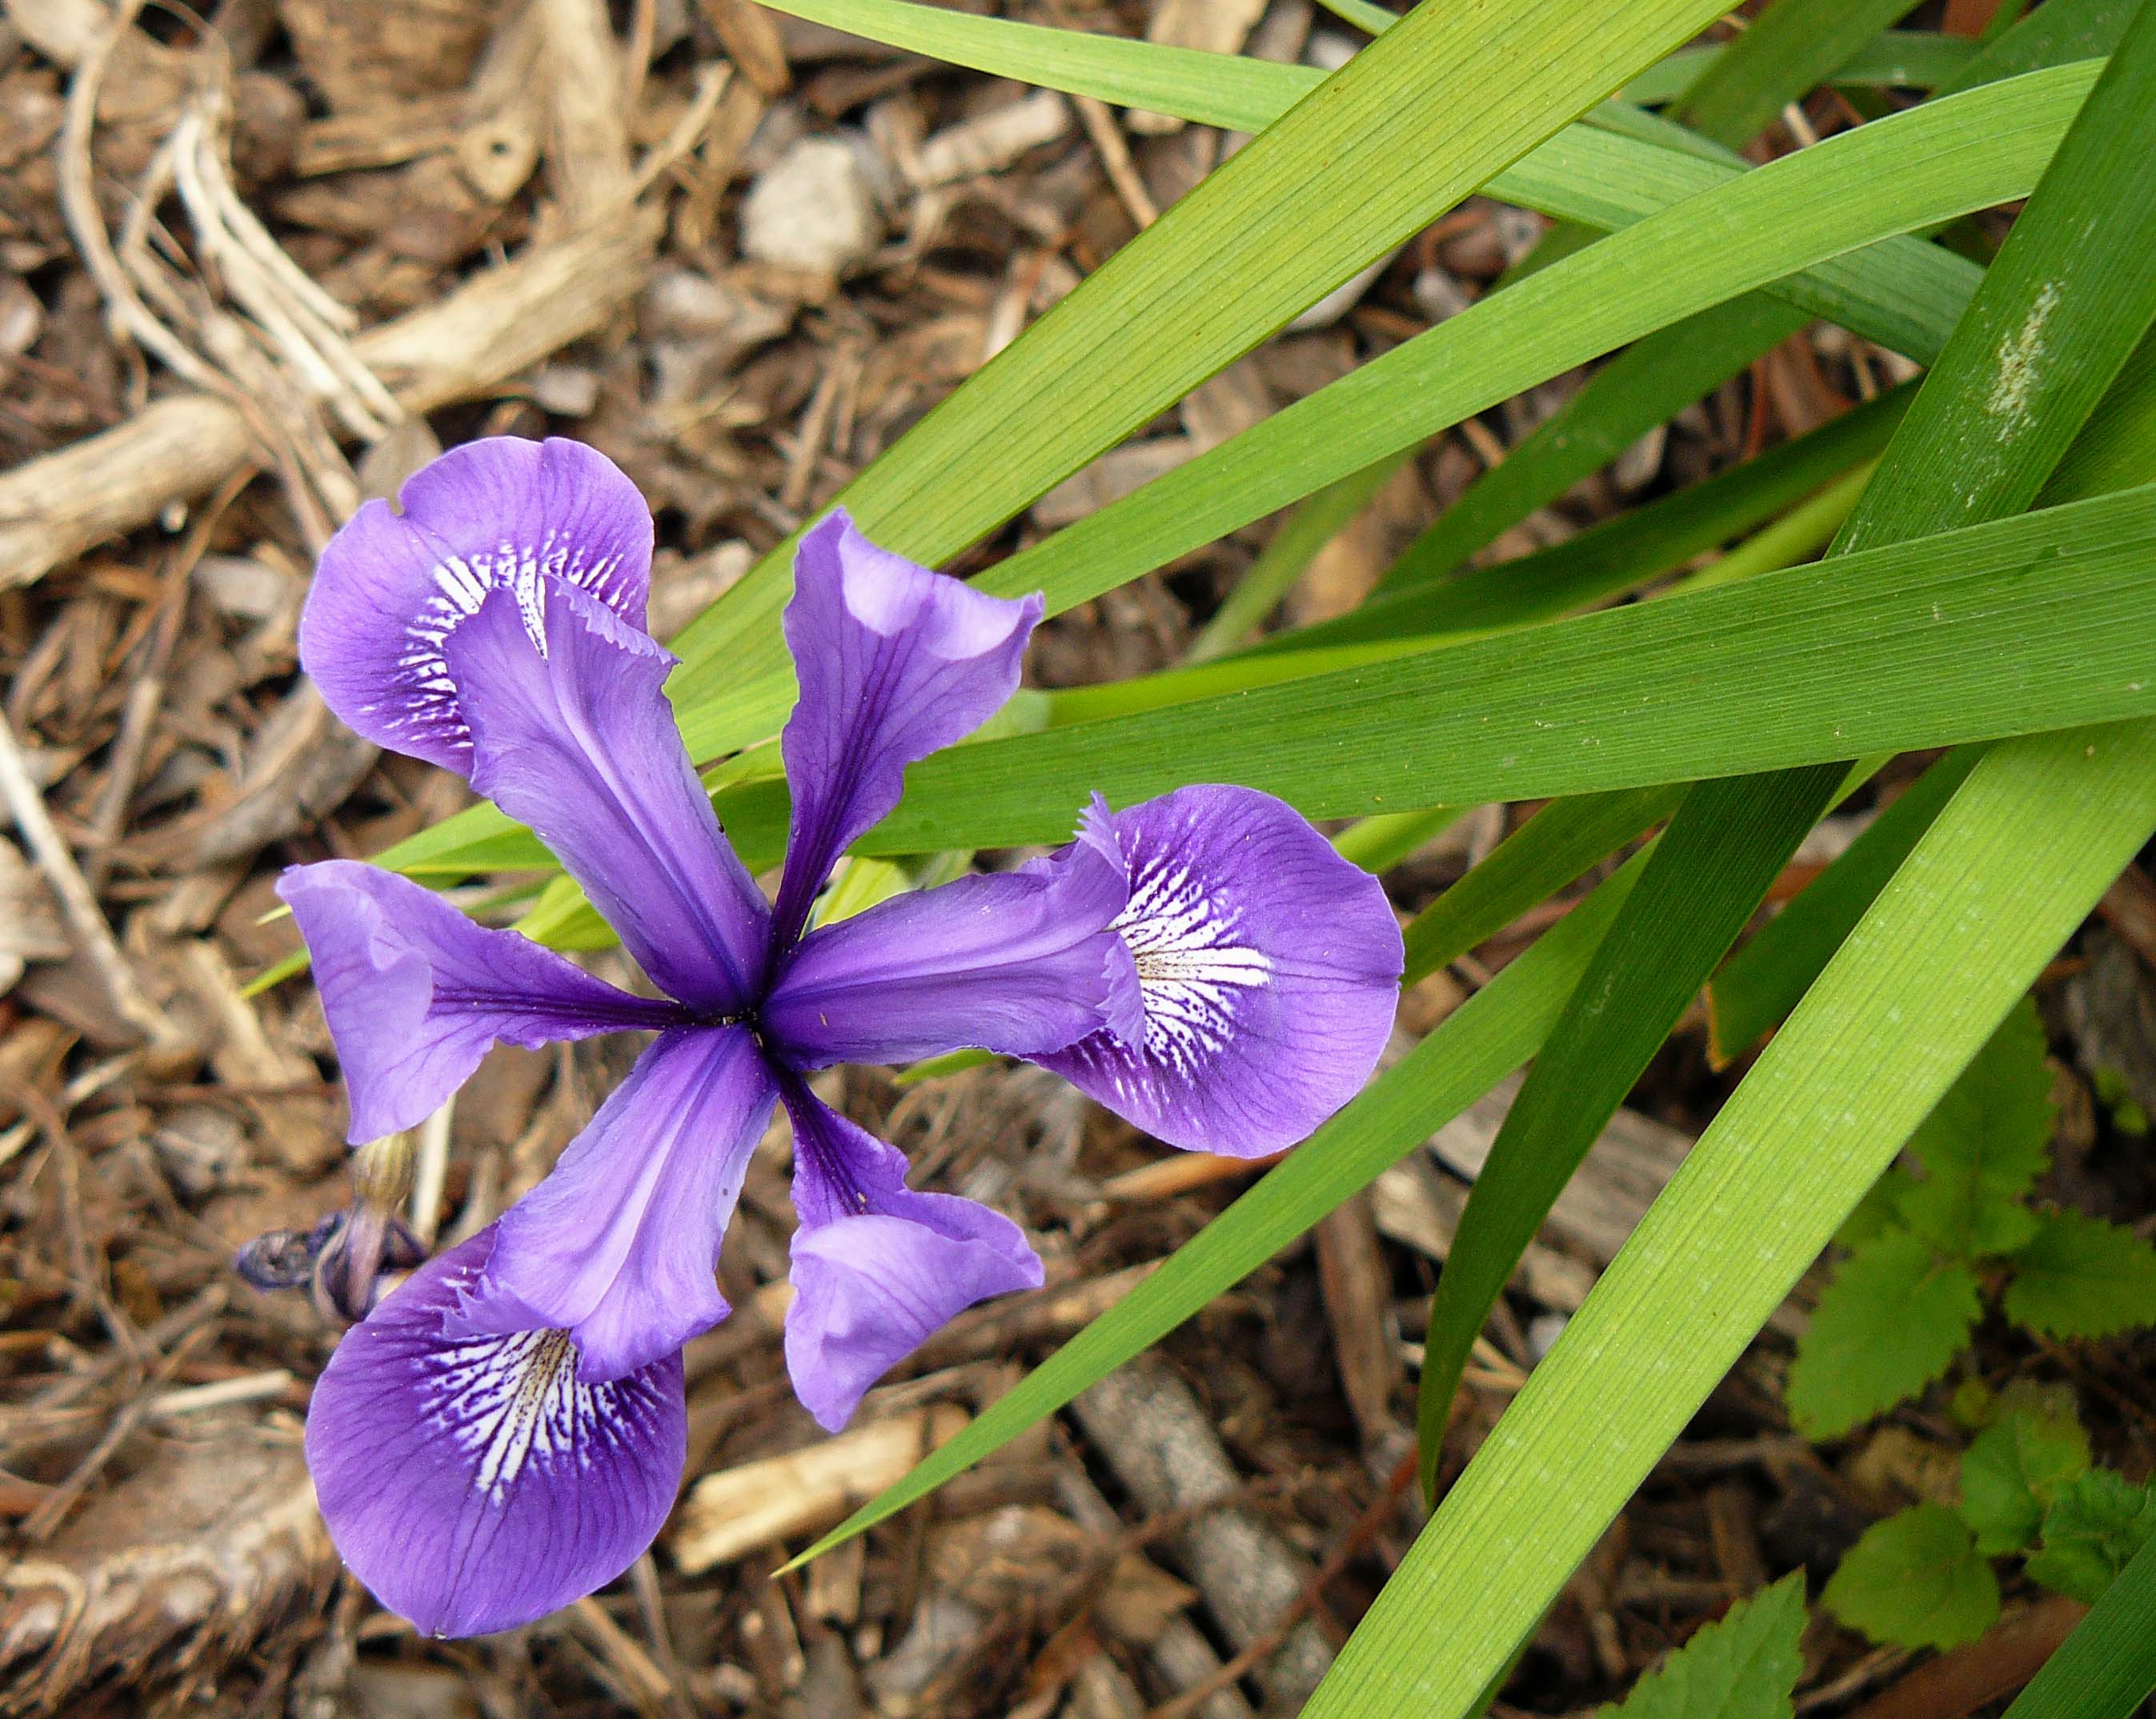
plant, flower, petal, botany, flora, wildflower, wildflowers, montanadeorostatepark, macro photography, flowering plant, land plant, iris family